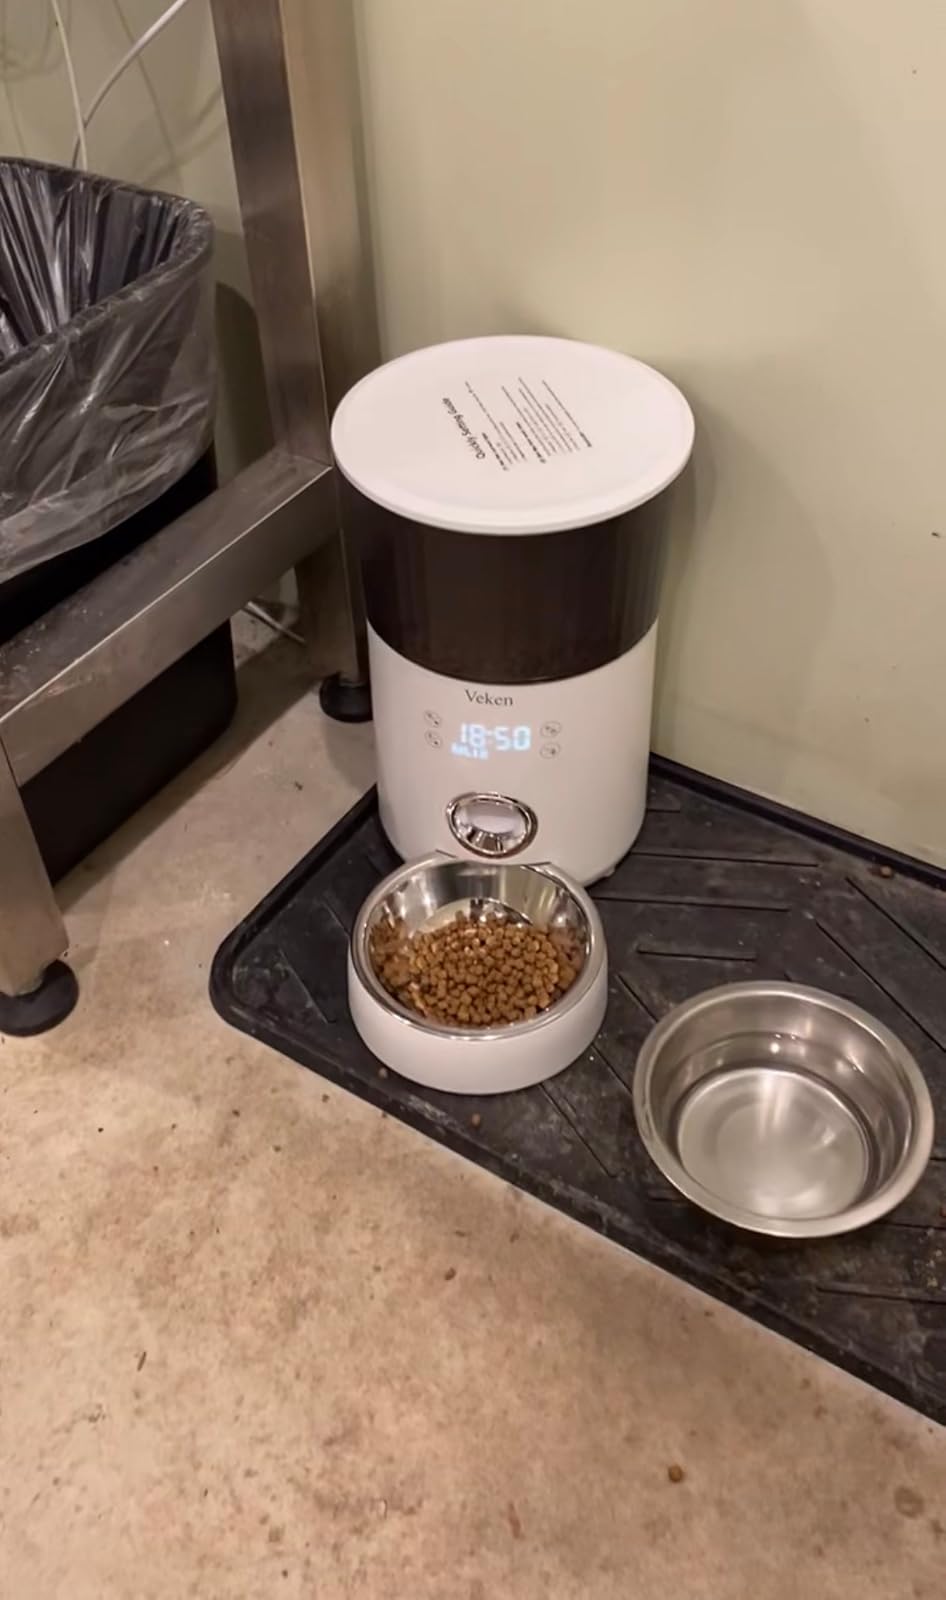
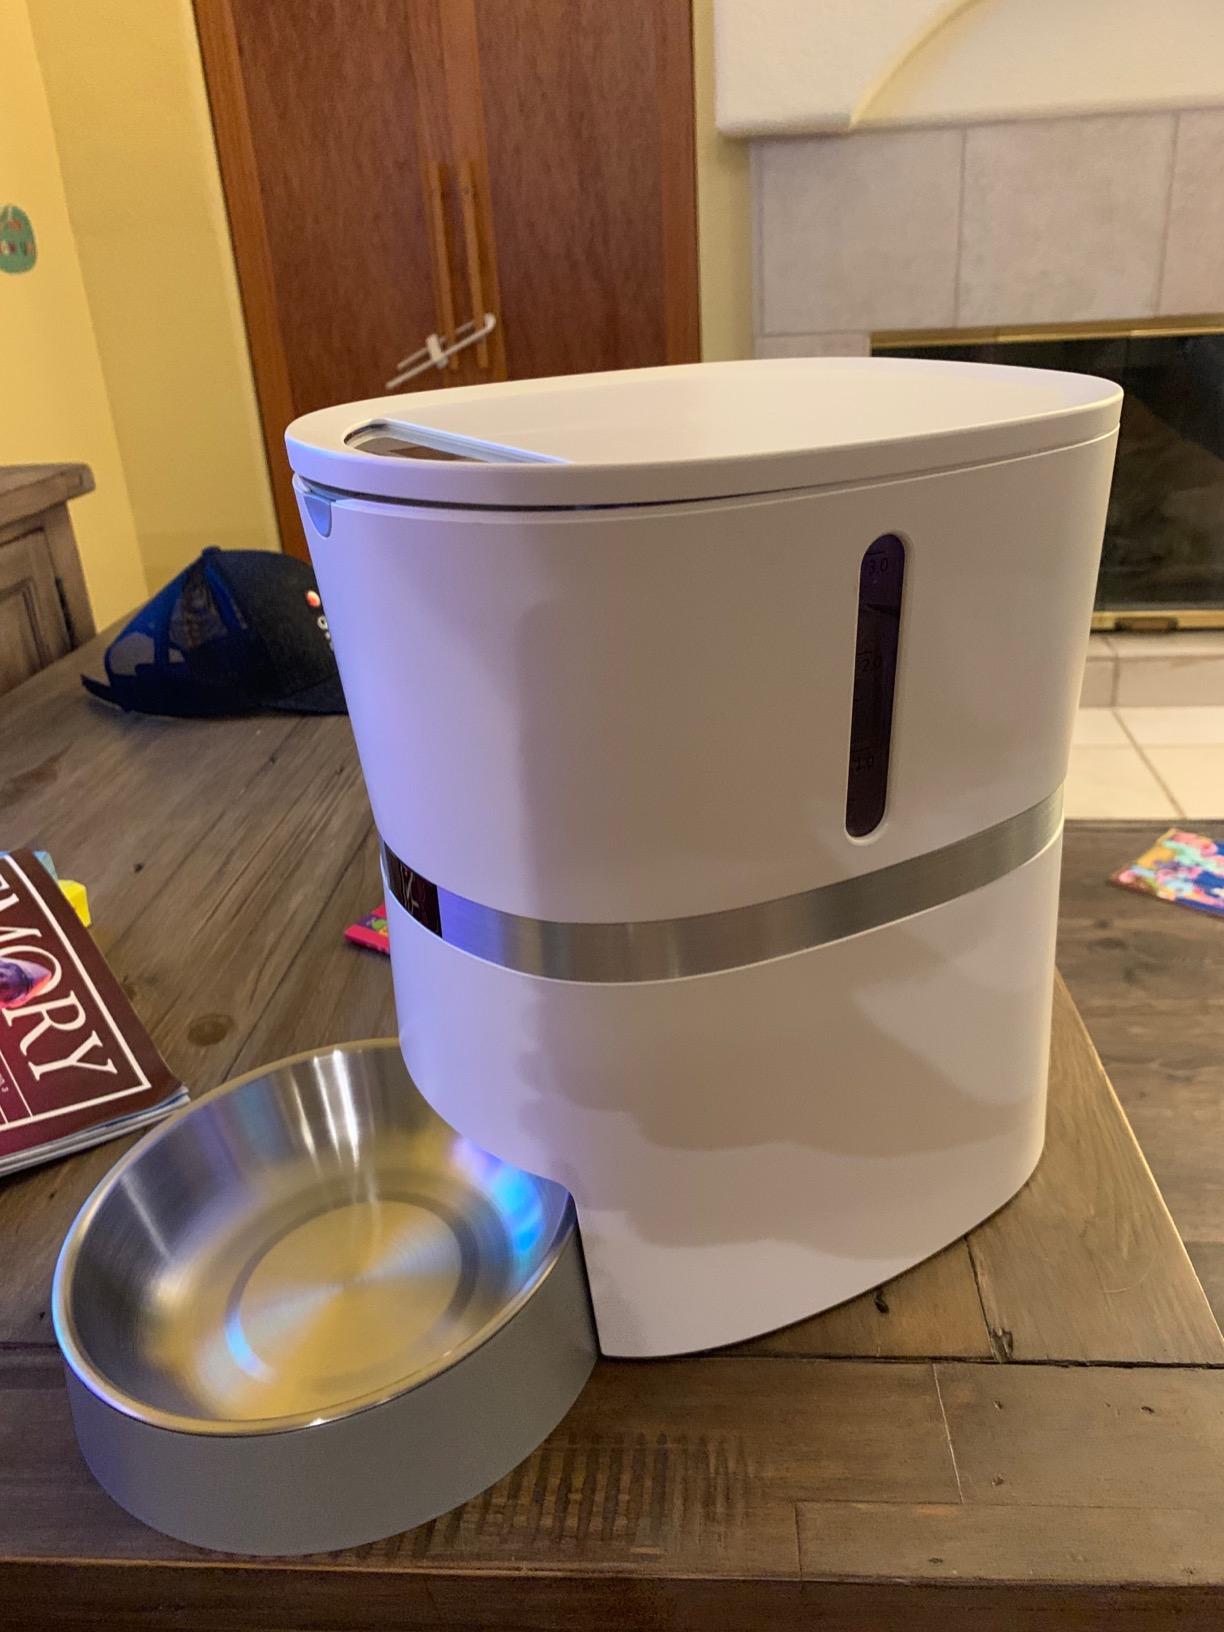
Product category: items_feeder
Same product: no